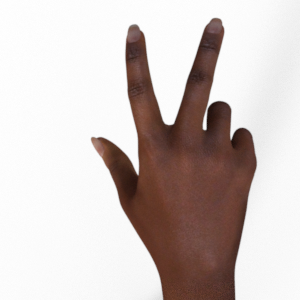
Label: scissors